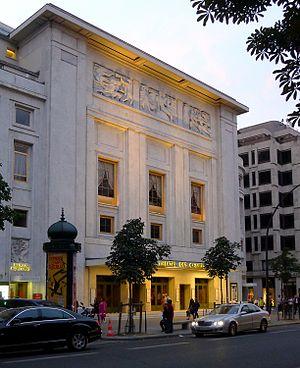
Avenue Montaigne (théâtre des Champs-Elysées) - Paris VIII
La Machine infernale est une pièce de théâtre en 4 actes de Jean Cocteau, rédigée en 1932 et jouée pour la première fois le 10 avril 1934 à la Comédie des Champs-Élysées à Paris, théâtre alors dirigé par Louis Jouvet, dans les décors de Christian Bérard. Elle se fonde sur Œdipe roi de Sophocle. Jean Cocteau dédie la pièce « à Marie-Laure et à Charles de Noailles ».
Le théâtre des Champs-Élysées est une salle de spectacle située 15, avenue Montaigne, dans le 8ᵉ arrondissement de Paris, qui a été inaugurée le 2 avril 1913.
L’avenue Montaigne est une avenue située dans le 8ᵉ arrondissement de Paris, marquant la limite du « triangle d'or ».